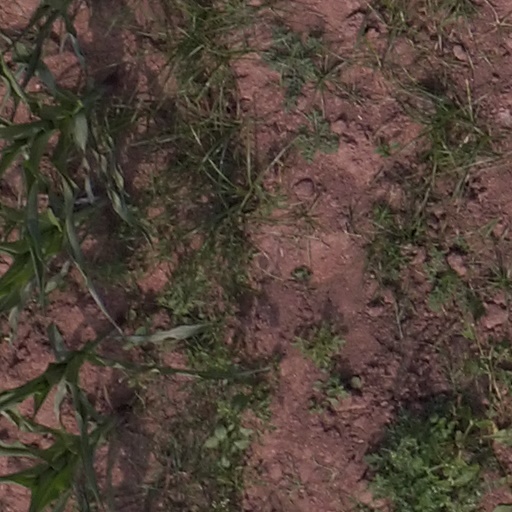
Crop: maize; corn